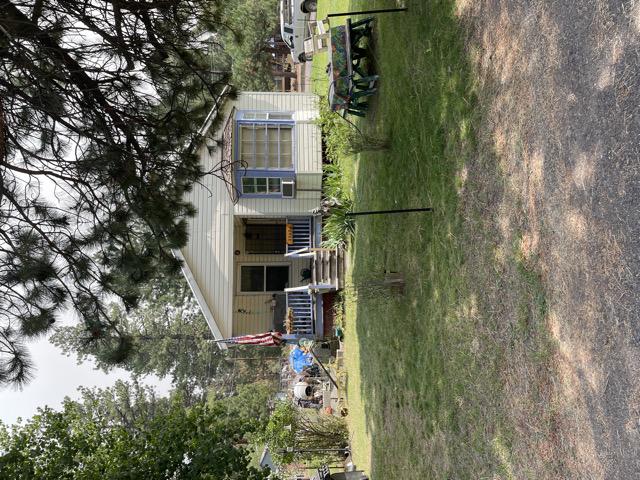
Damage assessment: no_damage